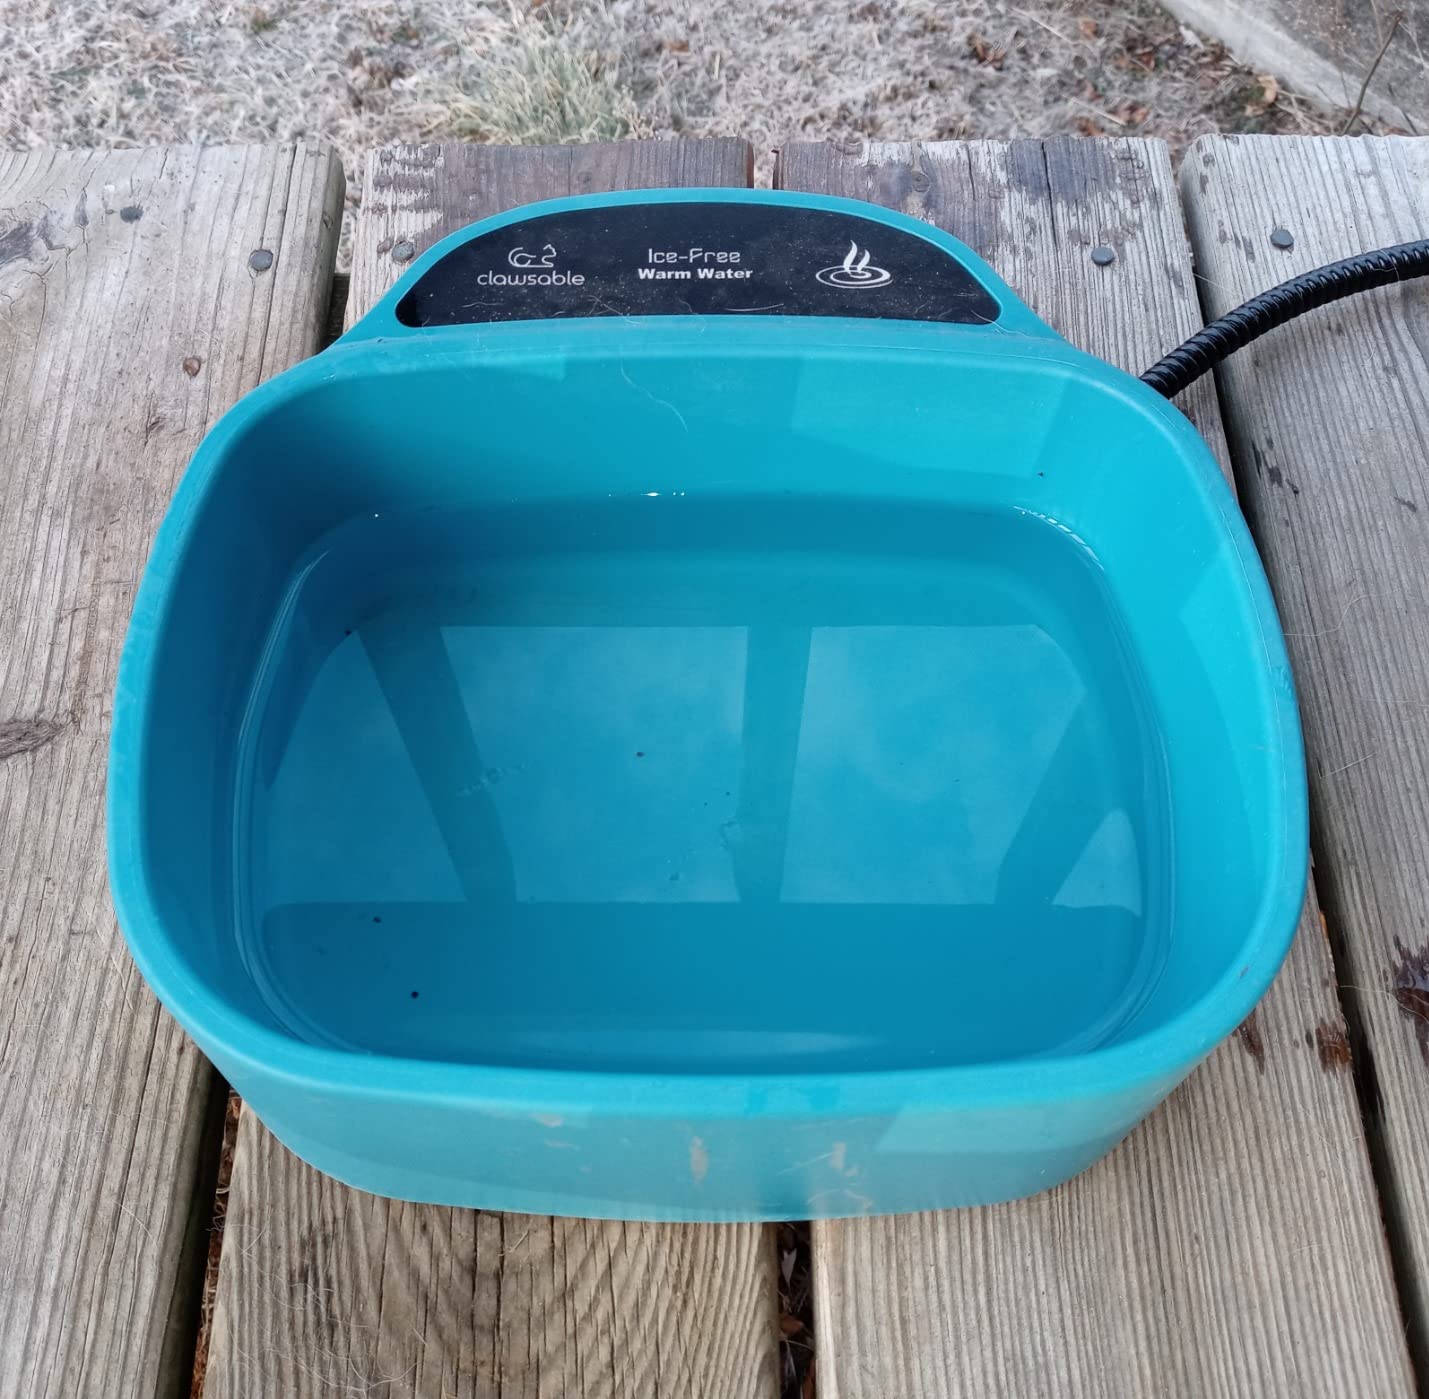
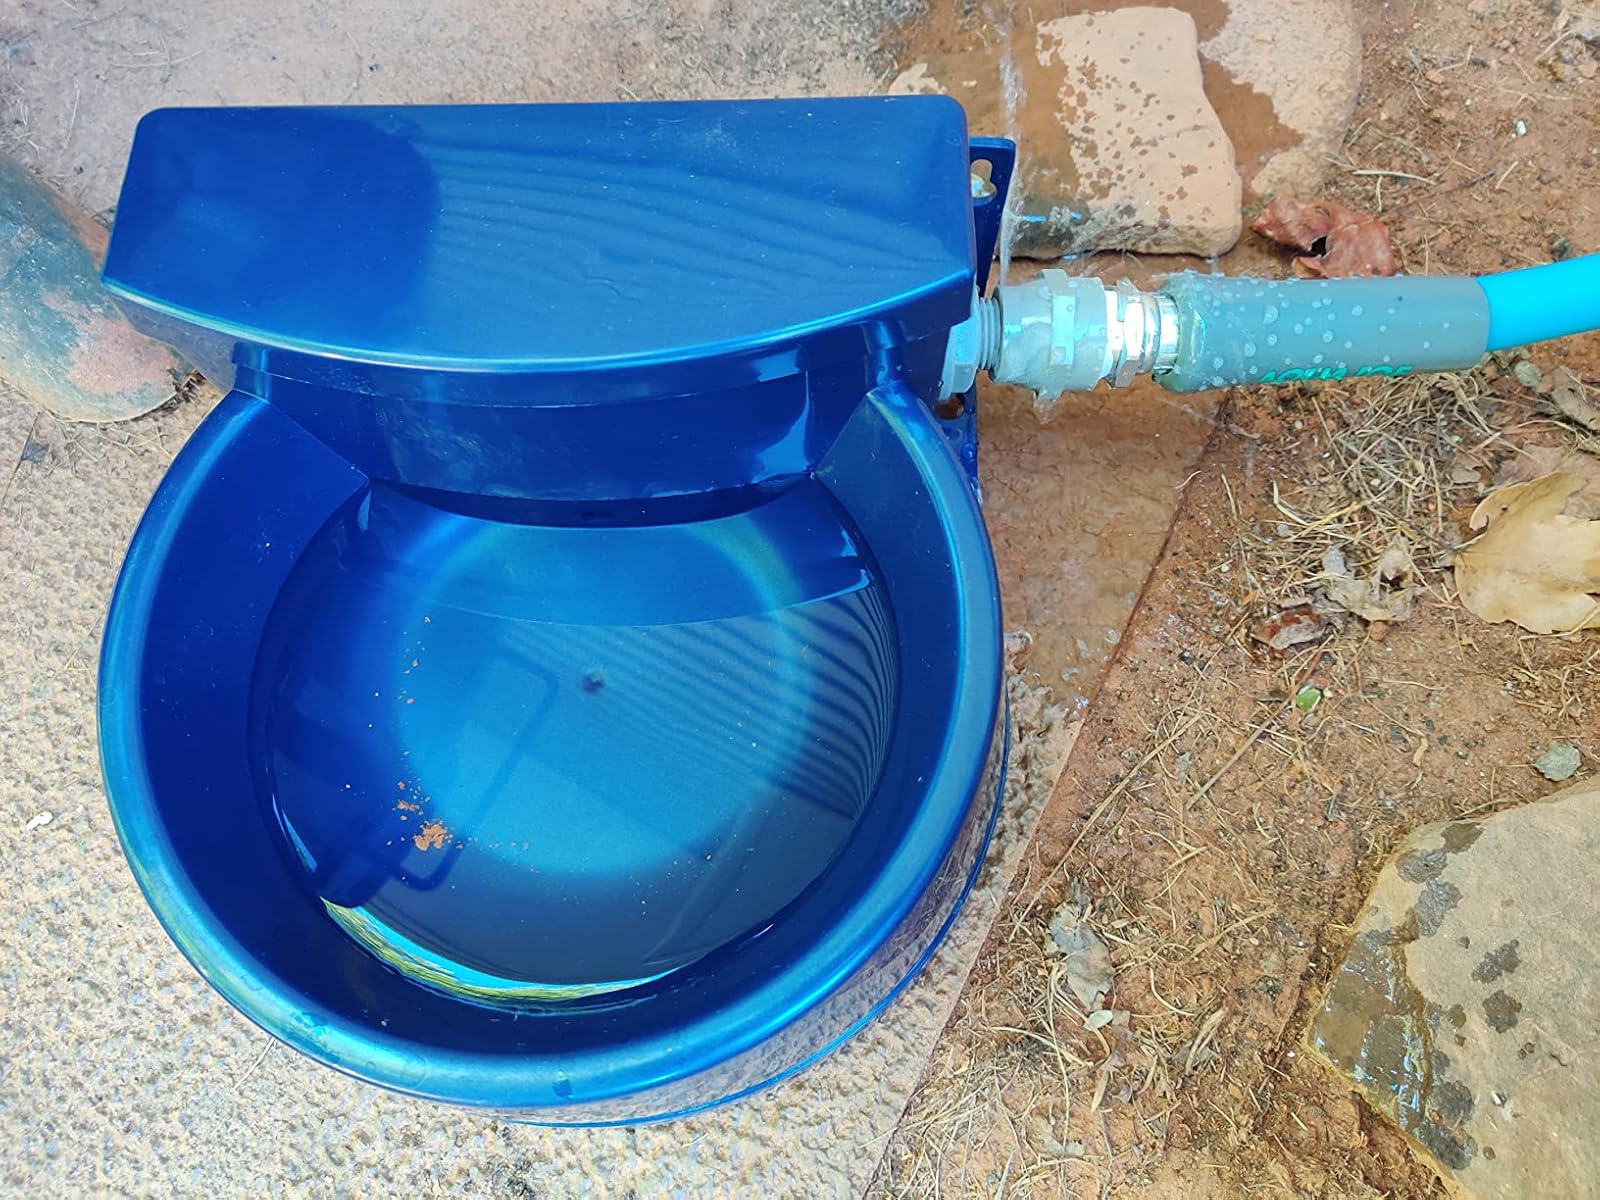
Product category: items_bowl
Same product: no